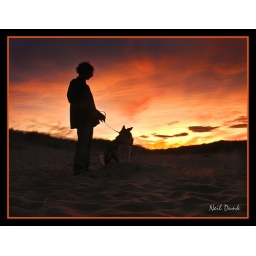
Silhouette of friend and dog on the beach late one evening near Bamburgh, Northumberland